USS Cape Esperance

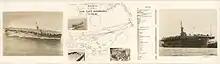
The sailing log of "Cape Esperance", published in May 1946.

"Cape Esperance" was a "Casablanca"-class escort carrier, the most numerous type of aircraft carriers ever built, and designed specifically to be mass-produced using prefabricated sections, in order to replace heavy war losses sustained in the early engagements of the Pacific War. Standardized with her sister ships, she was long overall, had a beam of , and a draft of . She displaced standard, with a full load. She had a long hangar deck and a long flight deck. She was powered with two Skinner Unaflow reciprocating steam engines, which drove two shafts, providing , thus enabling her to make . The ship had a cruising range of at a speed of . Her compact size necessitated the installment of an aircraft catapult at her bow, and there were two aircraft elevators to facilitate movement of aircraft between the flight and hangar deck: one each fore and aft.